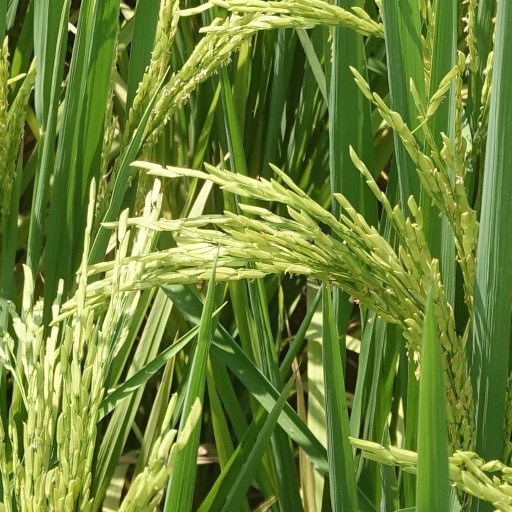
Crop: rice